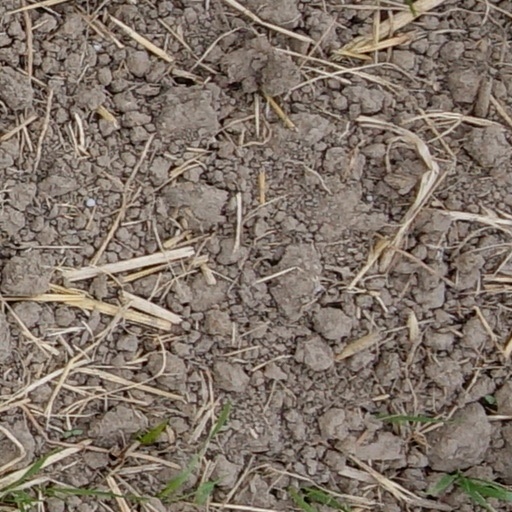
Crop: wheat